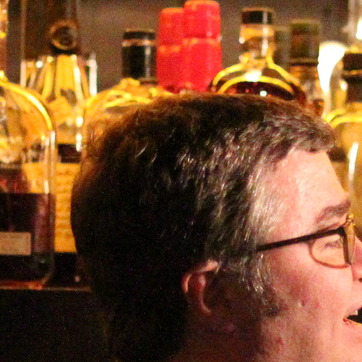
Material: hair